Nador (caste)

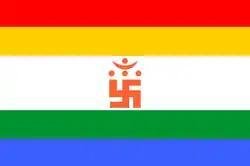
Nadavara community were historically followers of Jainism

Even though the Nadavar community is small in size, its contribution to the independence of India is important. During the Salt Satyagraha (non-tax payment movement) from 1930 to 1934, the Nador peacefully participated in Mohandas K. Gandhi's Ahimsa (non-violence) revolt. It was a long-awaited opportunity for them to oppose the British rule. Many Nador men were imprisoned up to six years near New Delhi. Many villages such as Soorve, Shetageri were participated in the freedom struggle in huge numbers and in November 1942, the entire Nador community, including many women, participated in the Quit India Movement (non-violence freedom movement) headed by Mahatma Gandhi. The evidence of the community members participating in these events is even referred in the palace of Mysore Maharajas (wodeyars). Nadavara Community strongly involved in independent India movements. Famous Kannada poet, author Dr.Dinakara Desai himself praise their brave character and wrote "Nadavare nija nadigaru"